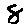
Label: 8